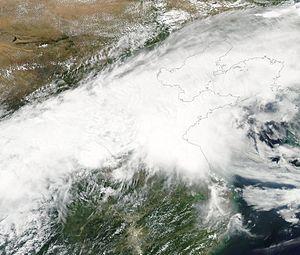
La tornade de 2016 dans le Jiangsu est une tornade qui a touché la province chinoise de Jiangsu le 23 juin 2016, notamment la ville de Yancheng à environ 14 h 30 locale. Le bilan fait état d'au moins 98 morts et de plus de 800 blessés.
Le front de Mei-Yu ou de Baiu, est une faible zone barocline presque stationnaire et persistante, d'orientation est-ouest, qui se forme dans la basse troposphère sur l'est de la Chine, passant sur Taïwan et au sud du Japon sur l'océan Pacifique. Le terme mei-yu peut être traduit comme « pluies du temps des prunes » et c'est un facteur climatique important de la région, apportant des pluies importantes et parfois d'autres phénomènes violents, lors de la saison des pluies en Asie orientale.